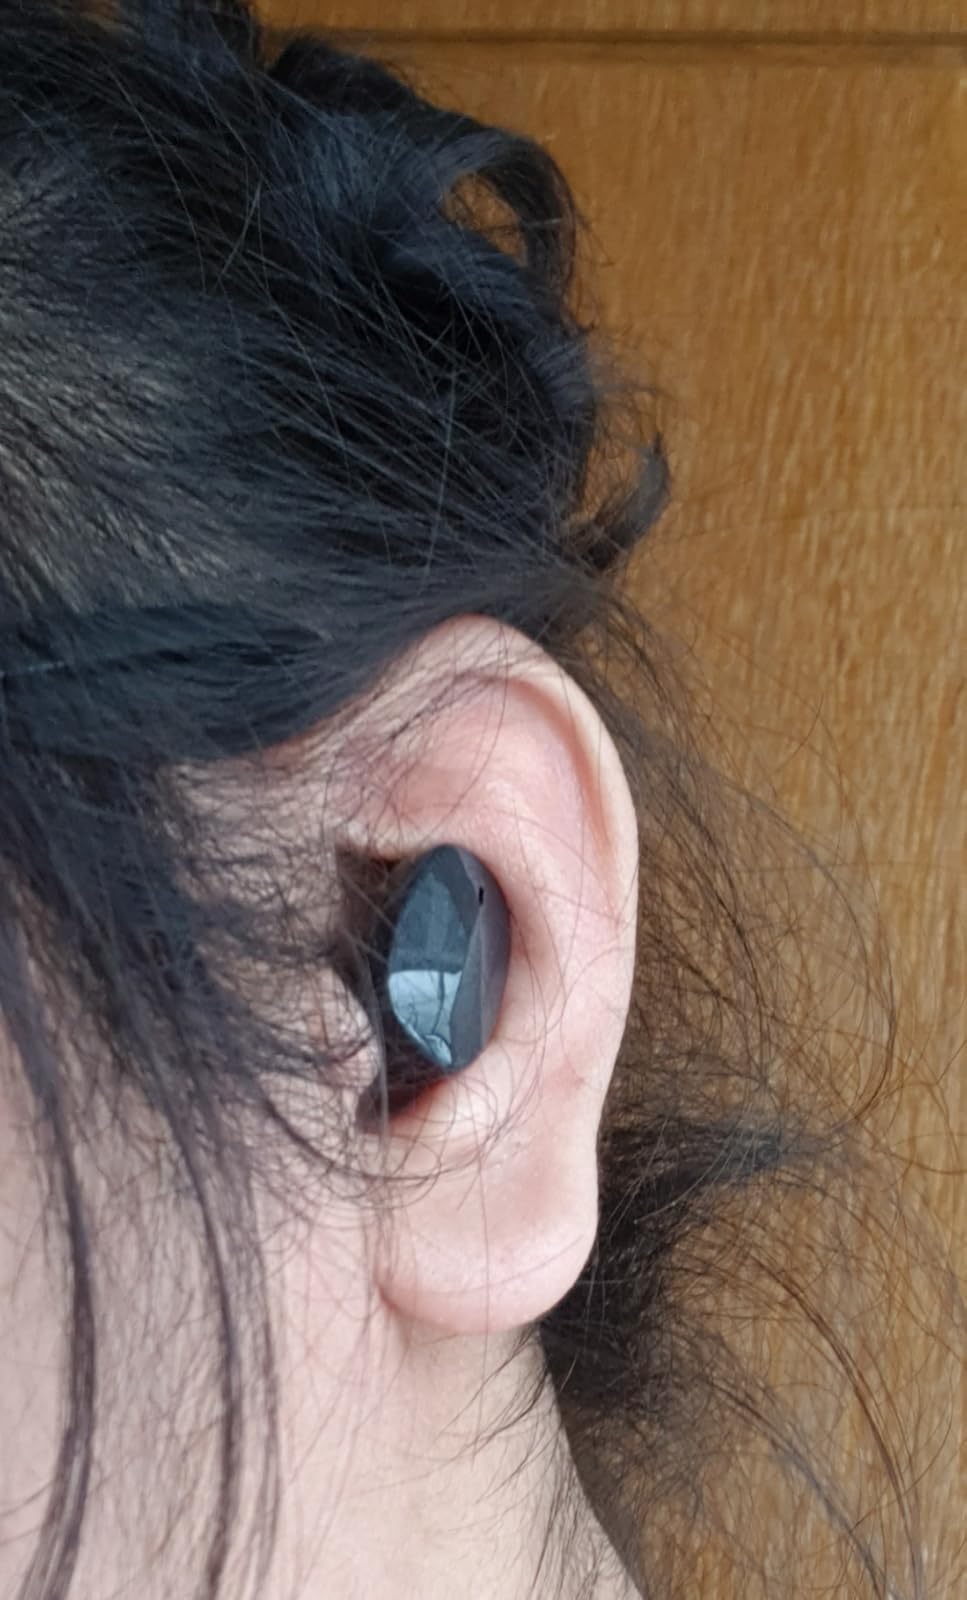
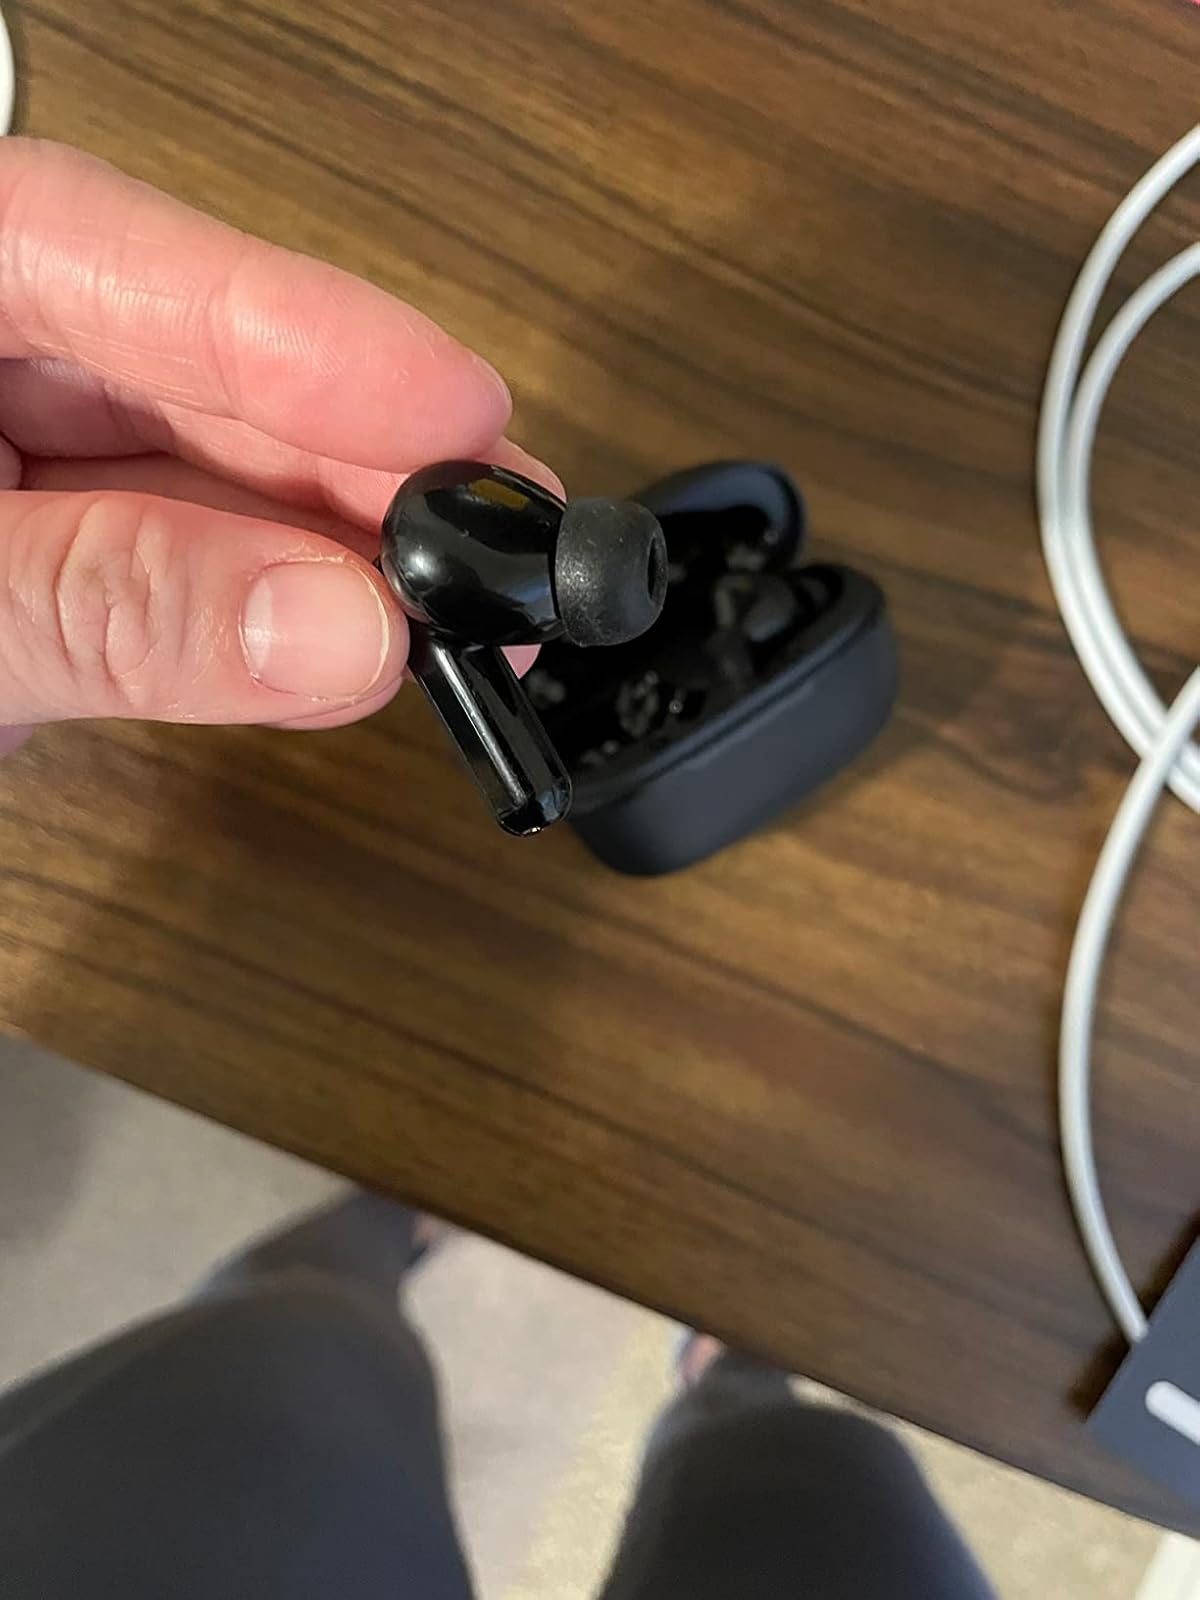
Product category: earbuds
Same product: no